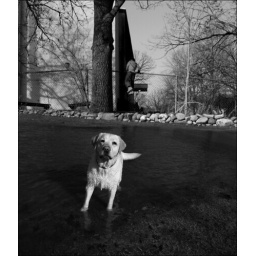
Sonny boy in high water